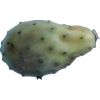
Label: cactus_fruit_green